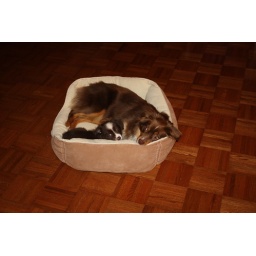
Mini Aussie puppies in bed